Saint Barbara Church, Vevey

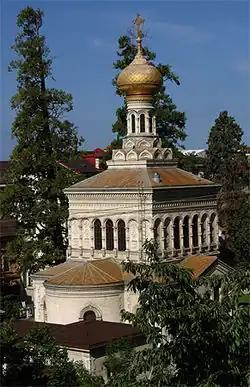

The Russian Orthodox Church, also called the Russian Orthodox Church of Saint Megalomartyr Barbara, is a Russian Orthodox Church in Vevey, canton of Vaud, Switzerland. It is listed as a heritage site of national significance.